William John Read

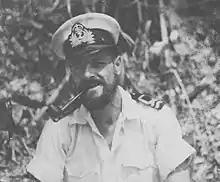
Lieutenant Jack Read, 1943

William John (Jack) Read (born 18 September 1905, Hobart, Tasmania, Australia; died 29 June 1992, Ballarat, Victoria (Australia)), was an Australian Coastwatcher on Bougainville Island in New Guinea during World War II. He was awarded the Distinguished Service Cross by the United States for his service during World War II in the Solomon Islands campaign and the New Guinea campaign. His experiences and reports have become an important source for historians regarding the history of the coastwatchers.